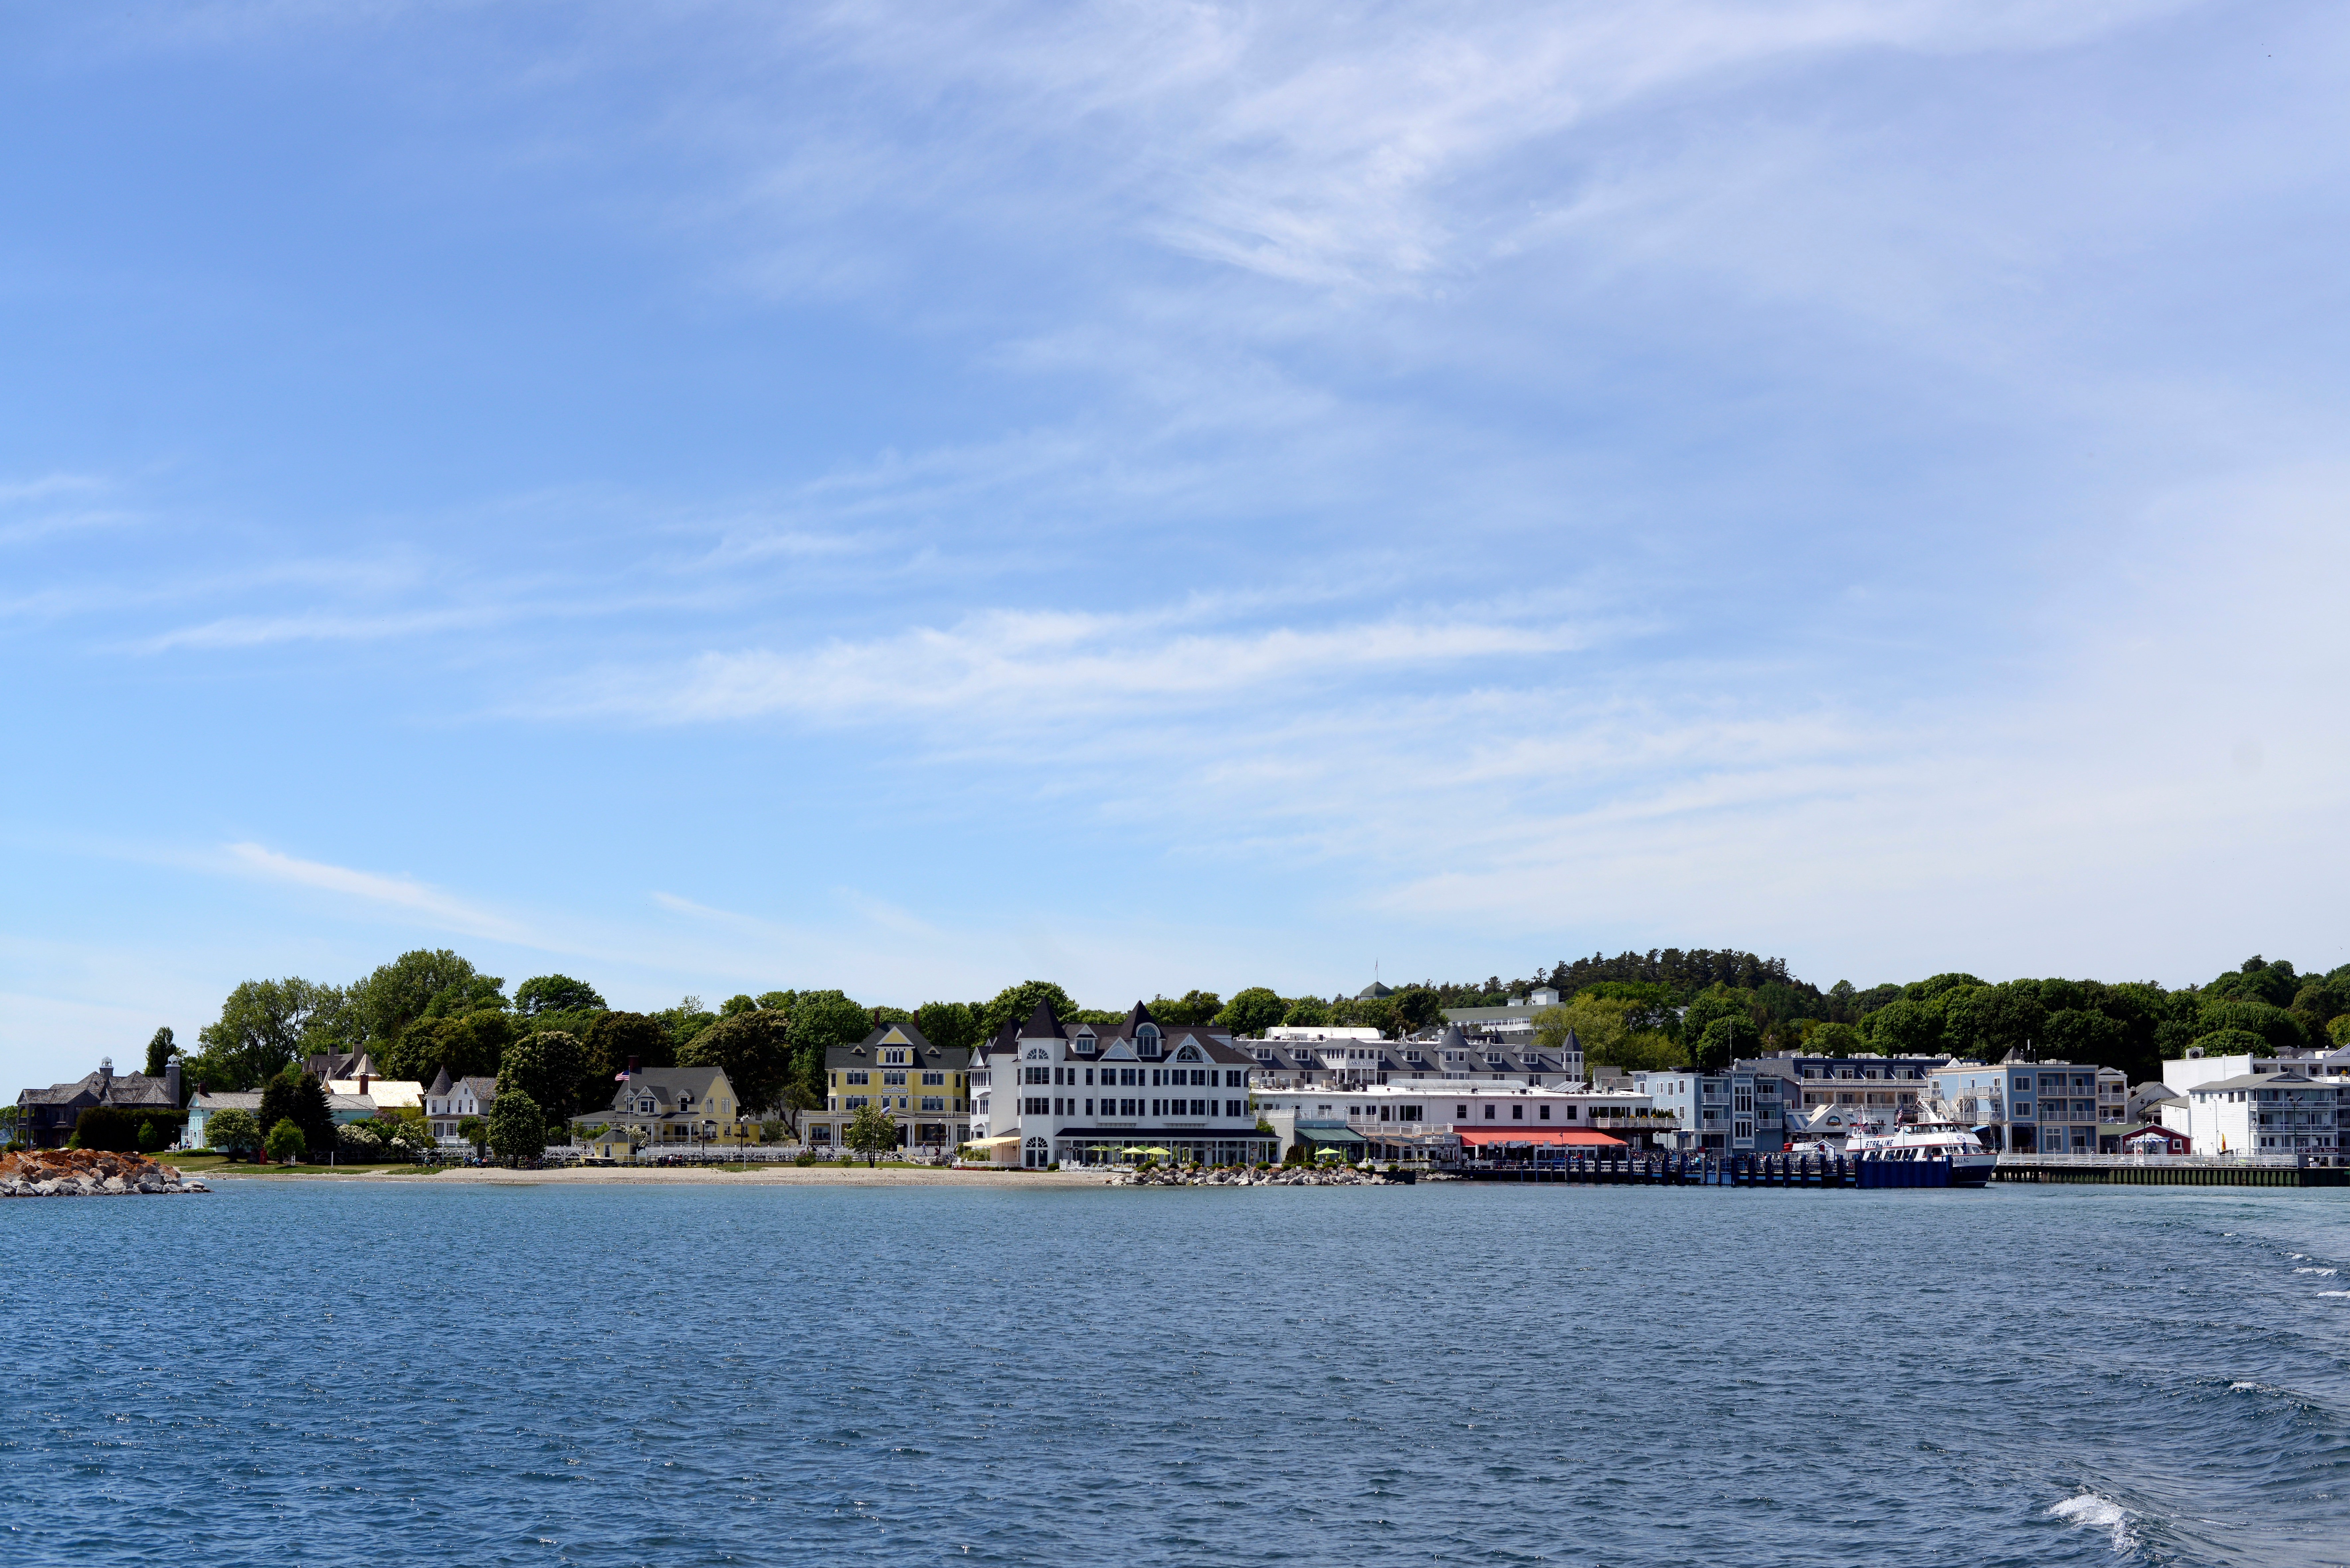
sea, coast, horizon, sky, shore, vacation, vehicle, bay, harbor, marina, waterway